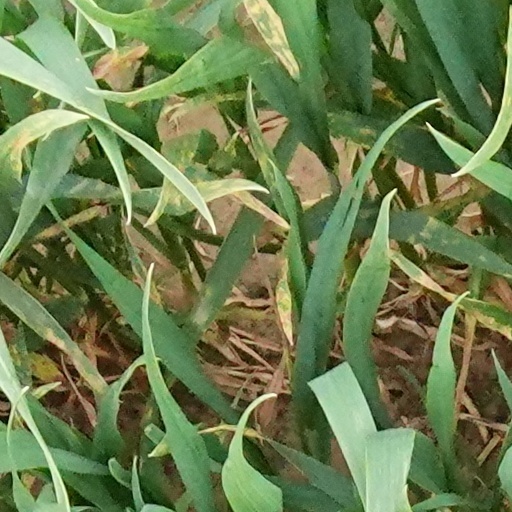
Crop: wheat